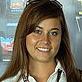
Age: 21